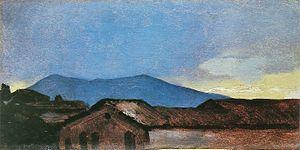
Léon Cogniet est un peintre et lithographe néoclassique et romantique français, né à Paris le 29 août 1794 et mort à Paris 10ᵉ le 20 novembre 1880.